Old City Hall and Engine House

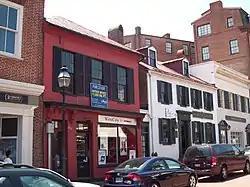
Old City Hall and Engine House, July 2009

The Old City Hall and Engine House is a historic municipal building at Annapolis, Anne Arundel County, Maryland, United States. It is a -story, three bay brick building built 1821–1822 by the City of Annapolis. It was the first structure erected by the city for municipal purposes. On the first floor was the fire station, with a meeting room for the town council above. In 1868 the city sold the building for commercial purposes.